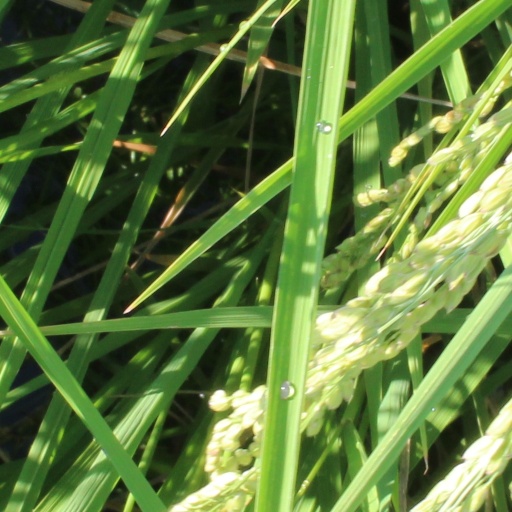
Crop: rice